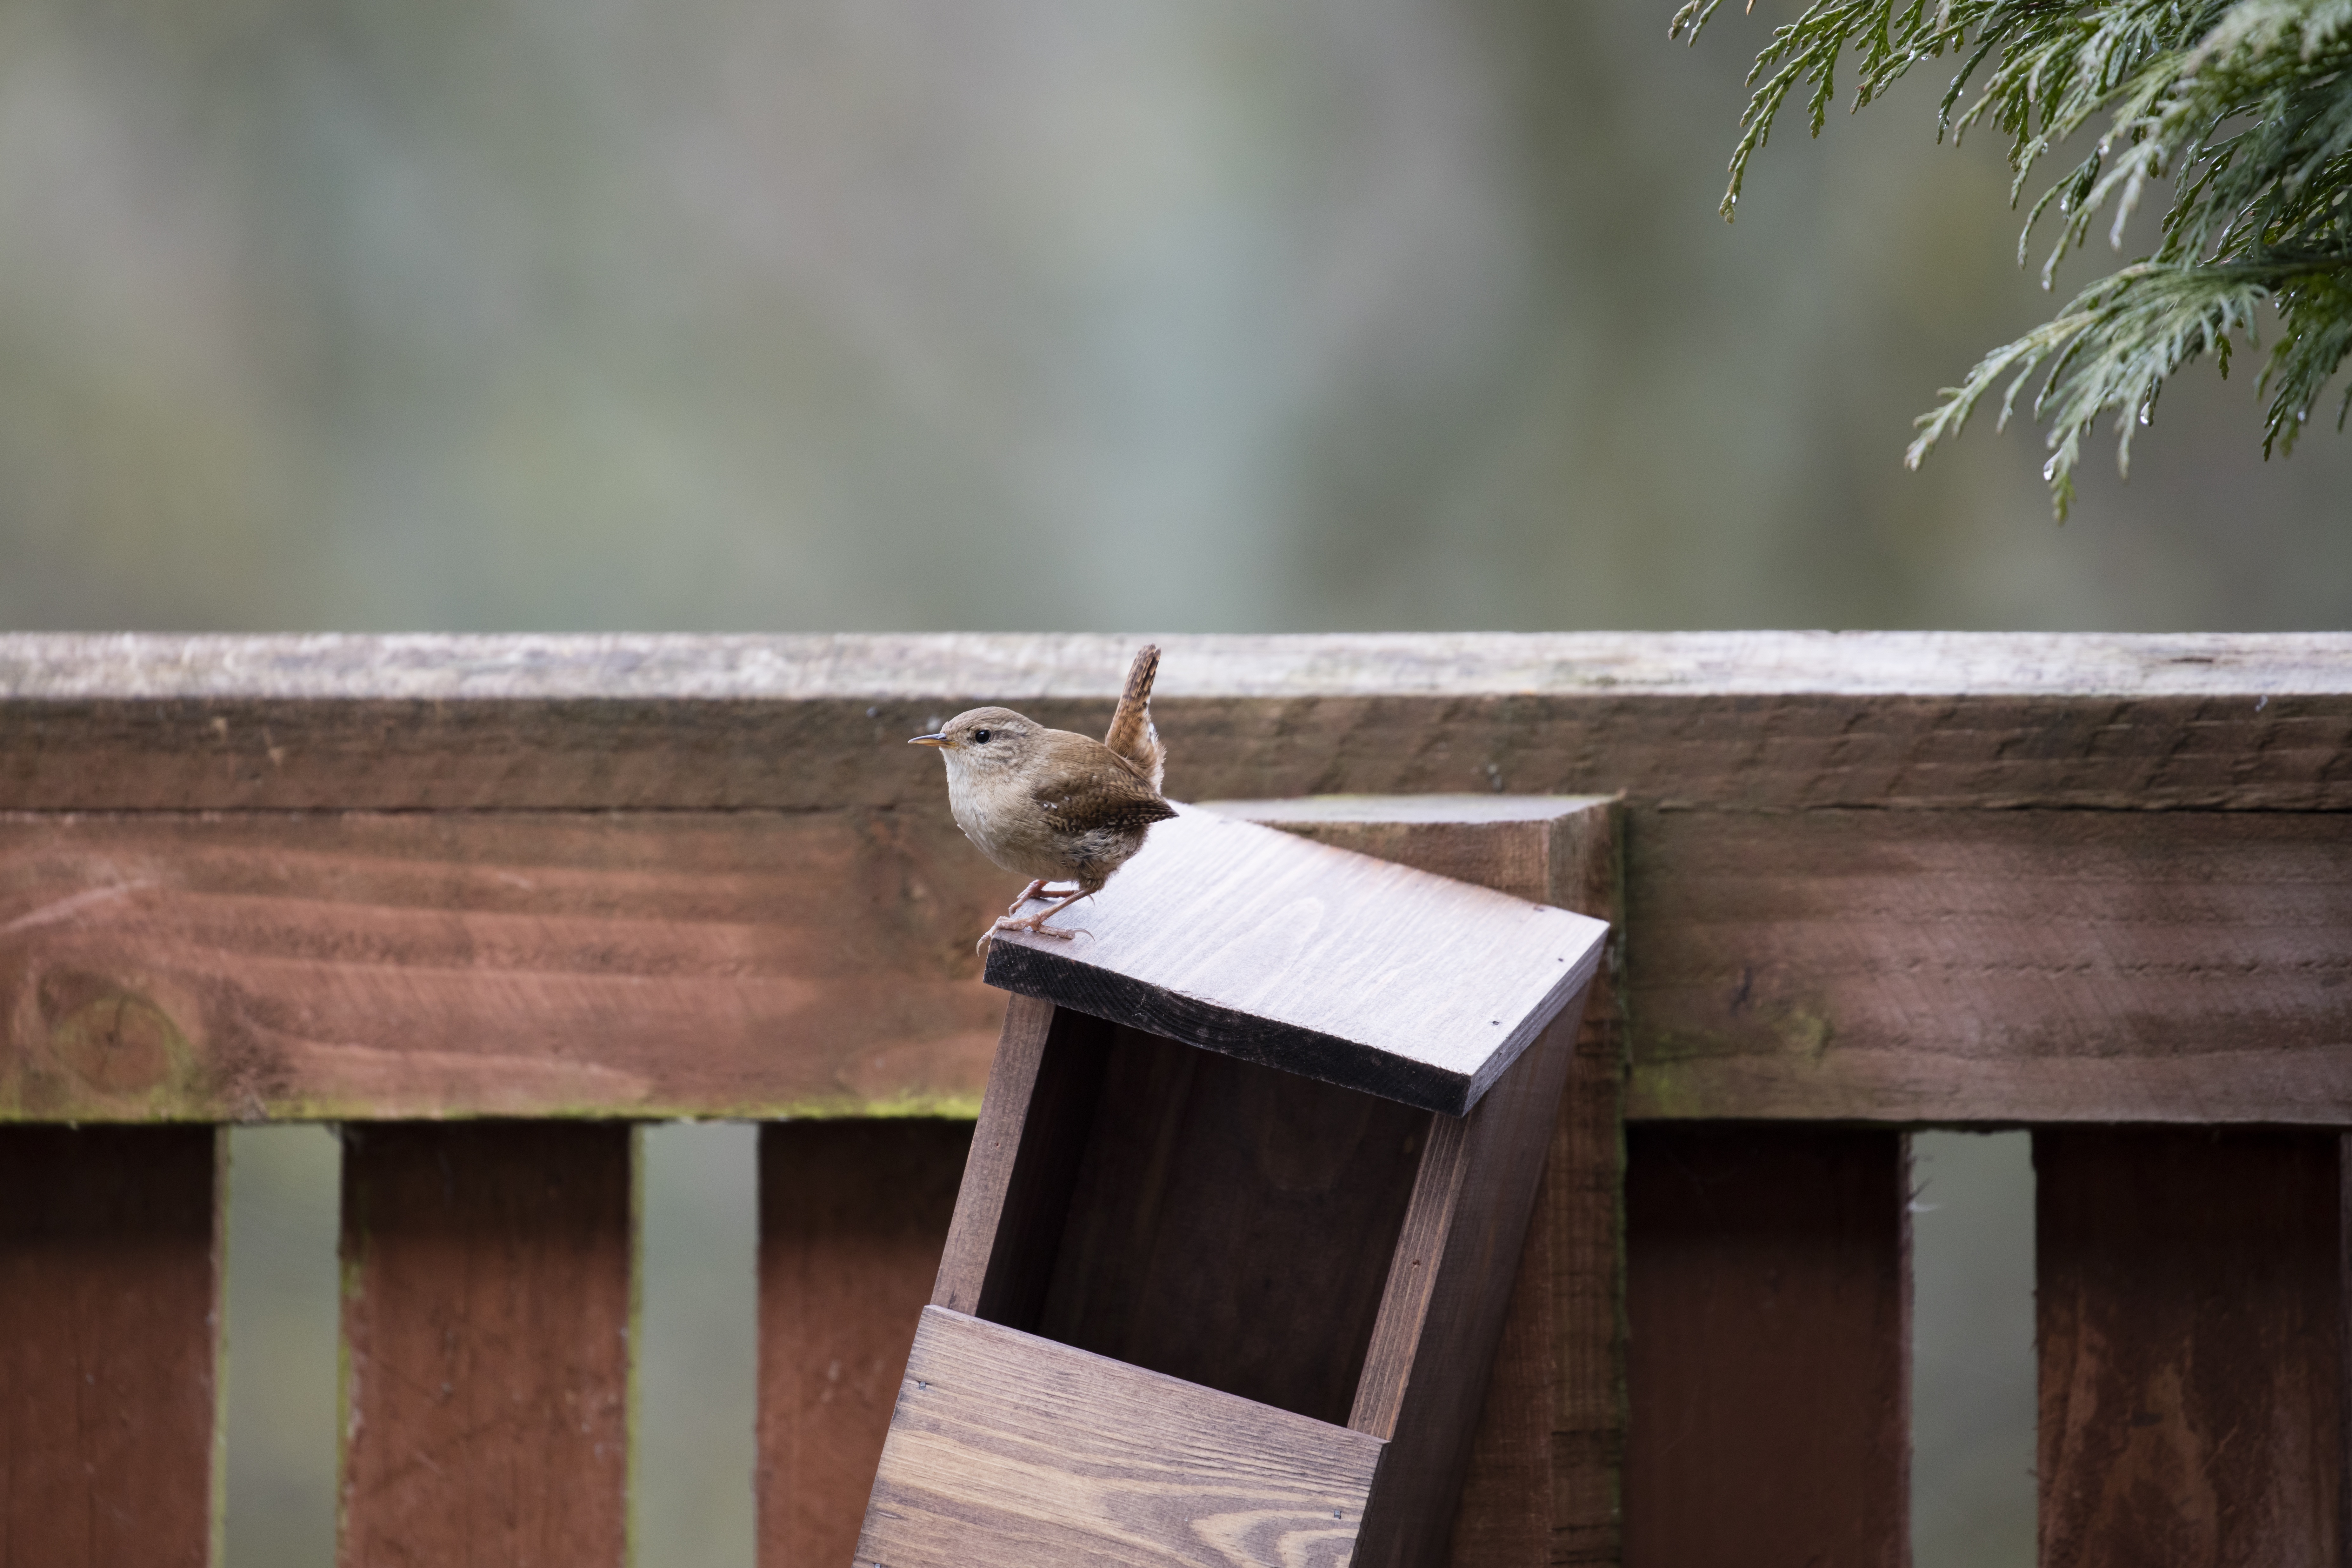
table, nature, bird, wood, wildlife, color, furniture, ornithology, wren, garden bird